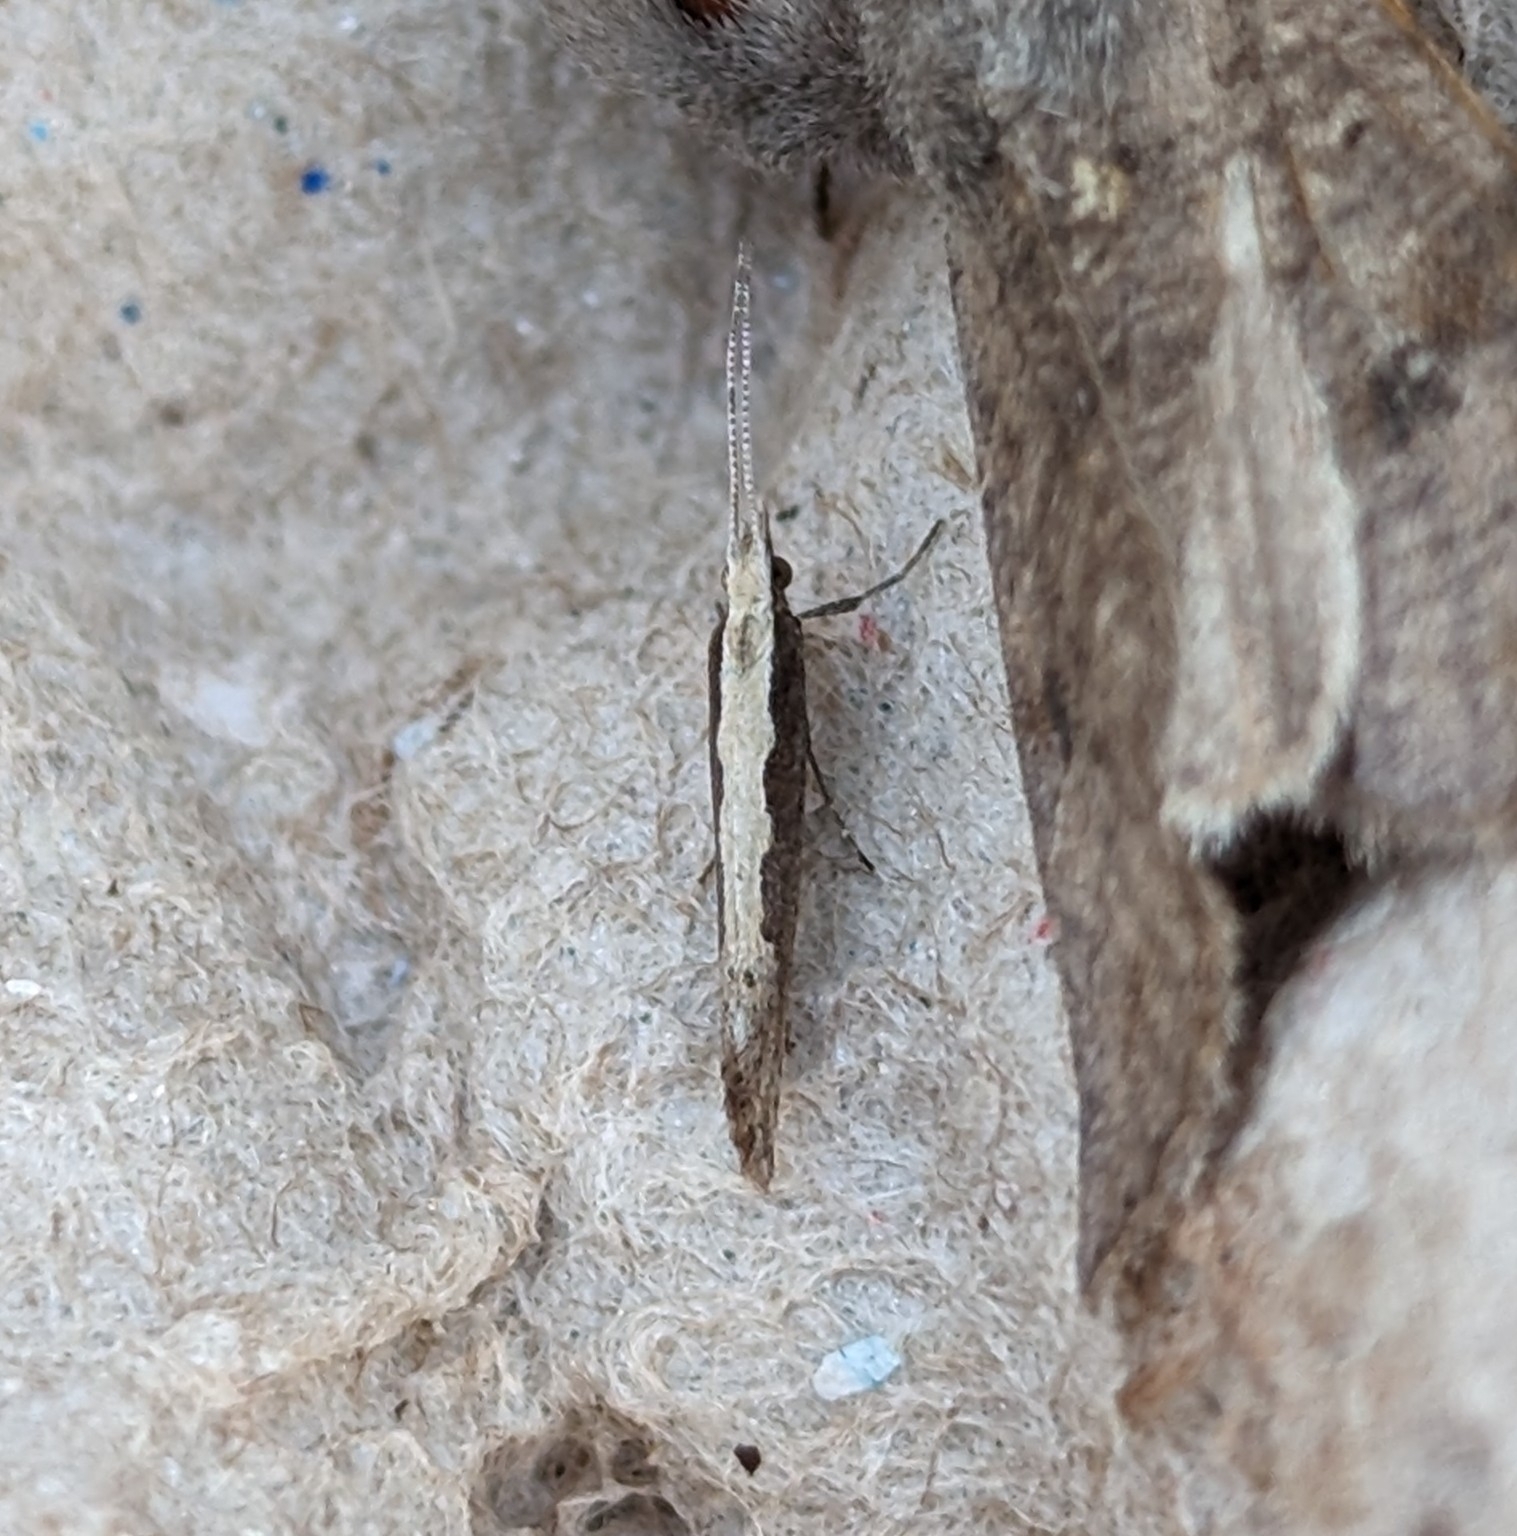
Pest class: diamondback_moth